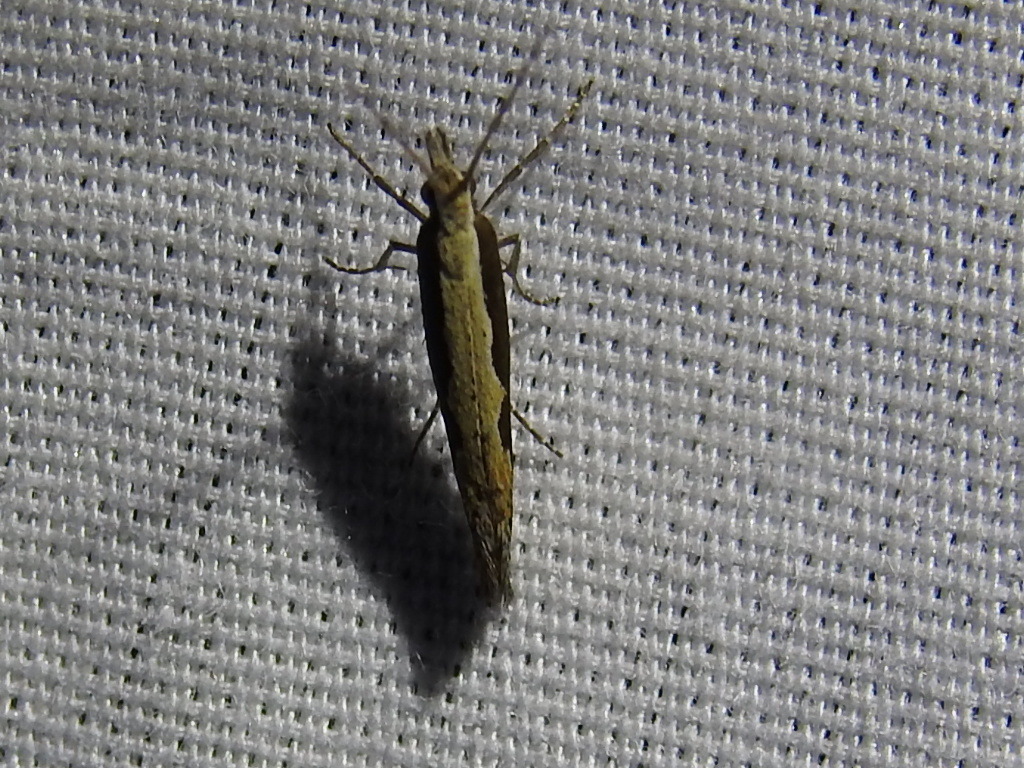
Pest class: diamondback_moth